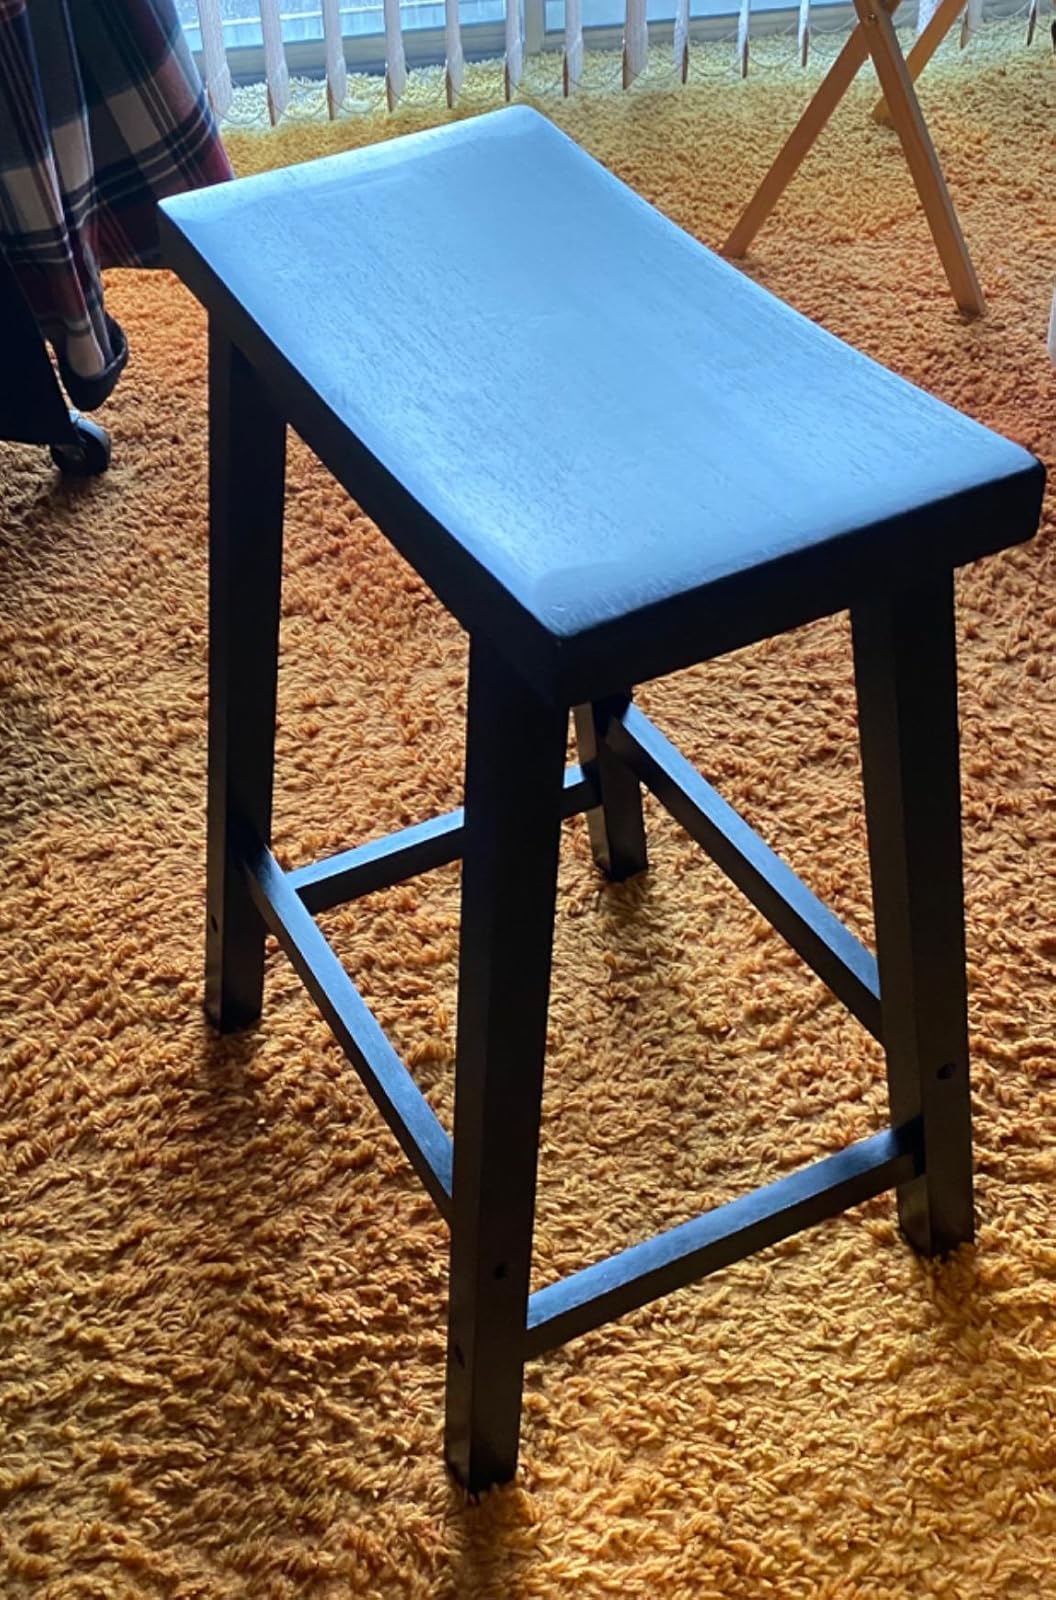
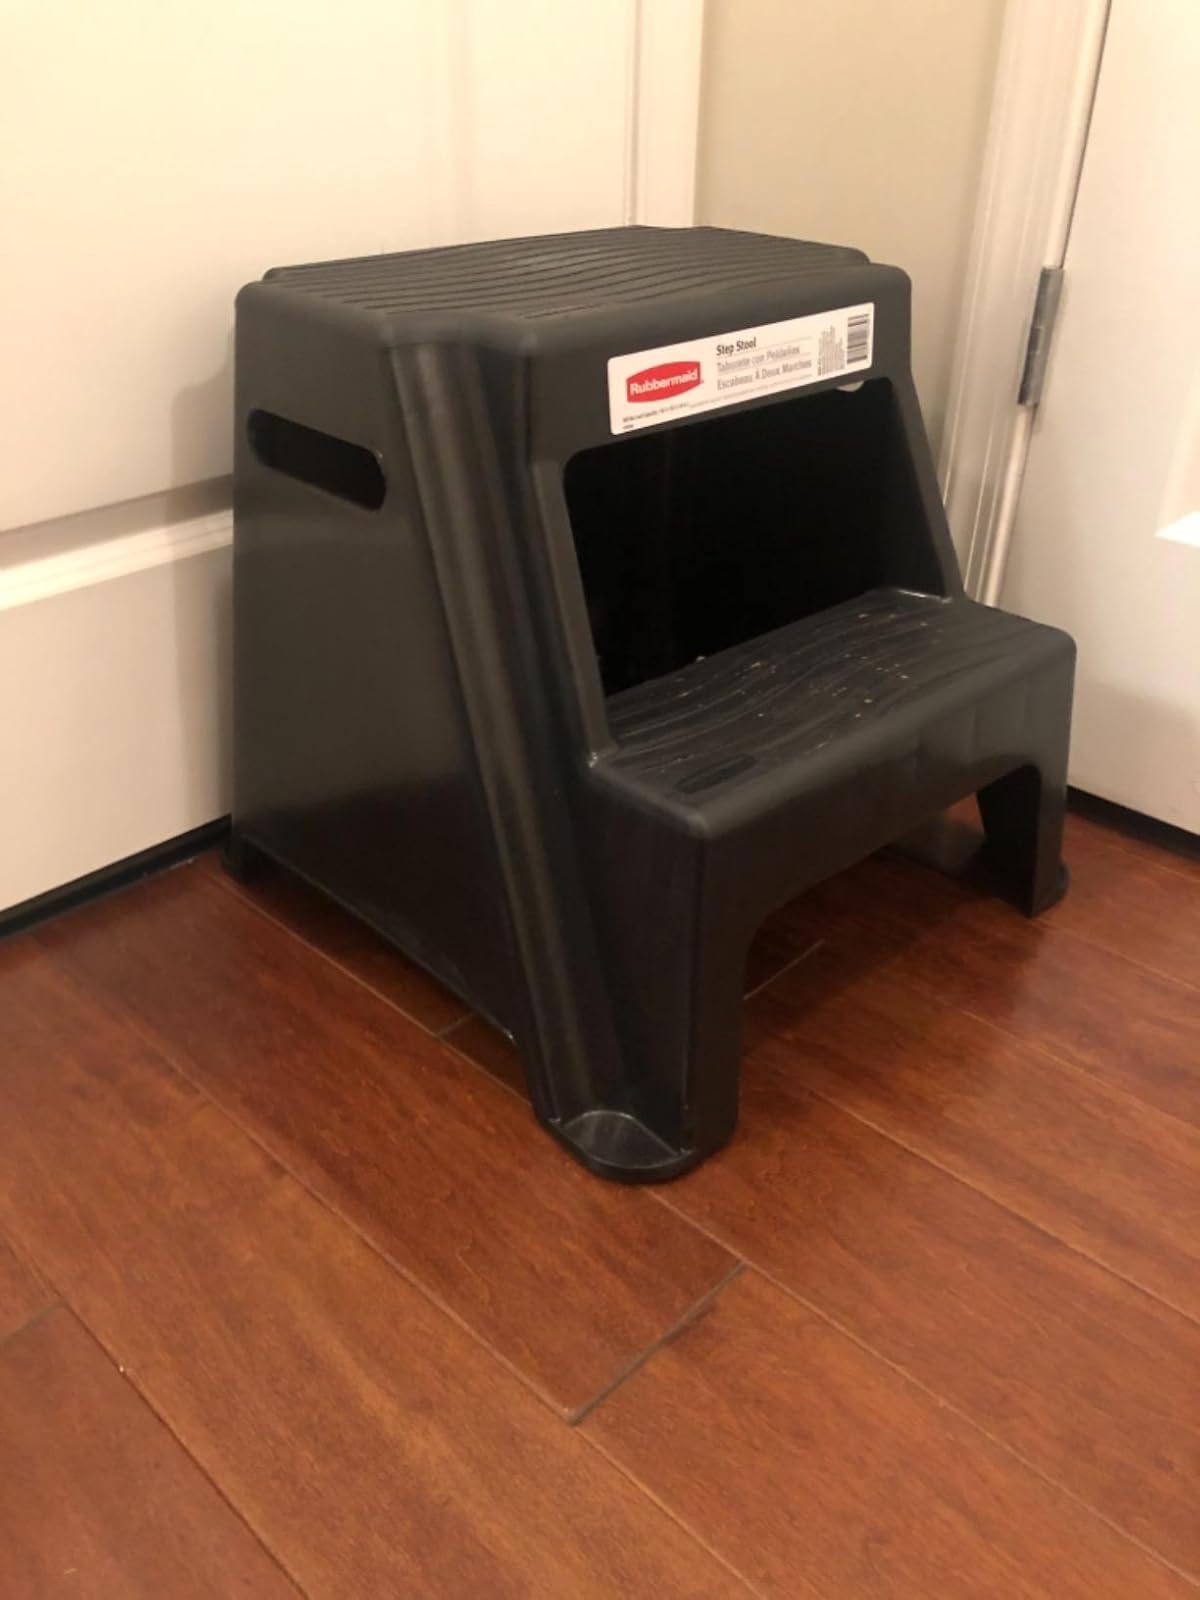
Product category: stool
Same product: no